Huehuetenango Department

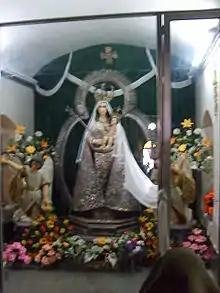
The image of Nuestra Señora de Chiantla

The main tourist attractions in the department include the source of the San Juan River and the restored Maya ruins of Zaculeu. The town of Chiantla is a centre for religious tourism, with the Catholic Church being a pilgrimage destination due to its image of the Virgin of Candelaria, known locally as "Nuestra Señora de Chiantla" ("Our Lady of Chiantla").